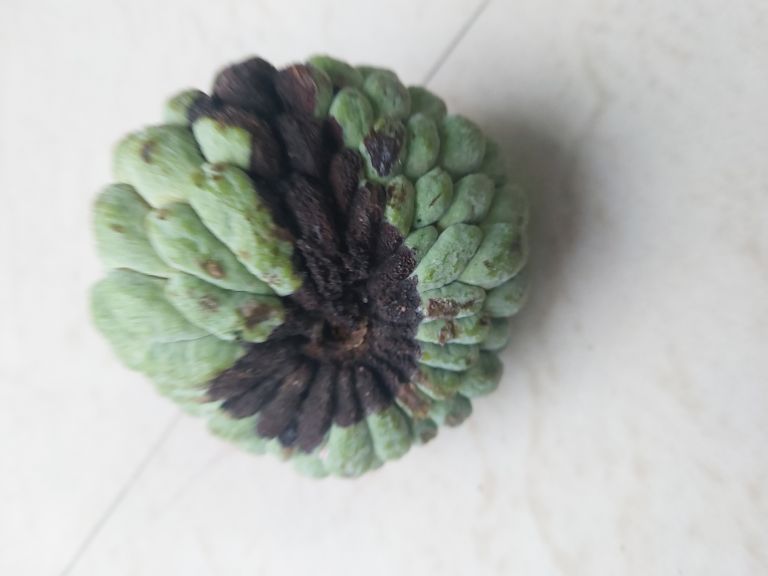
Disease label: Diplodia Rot